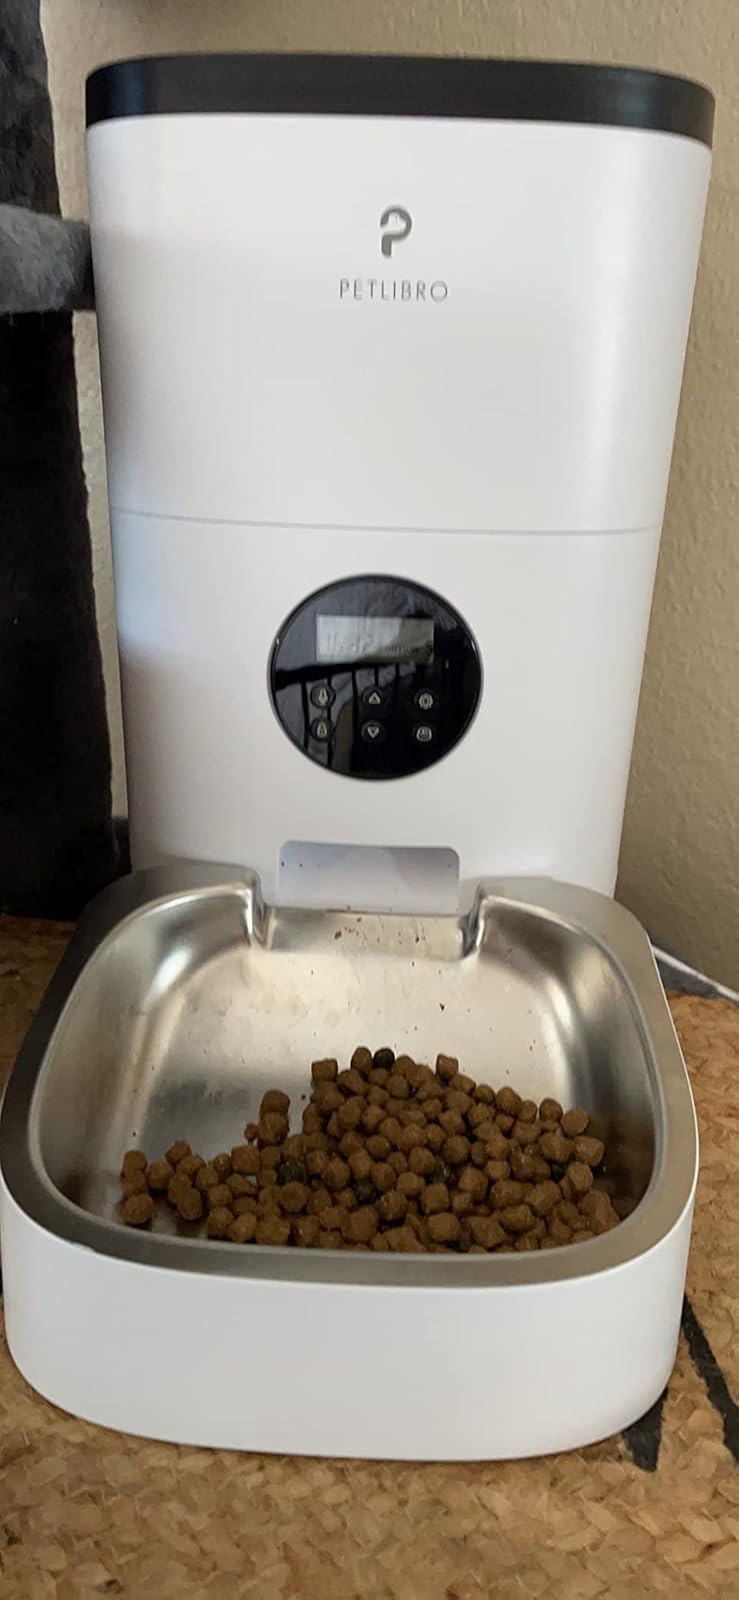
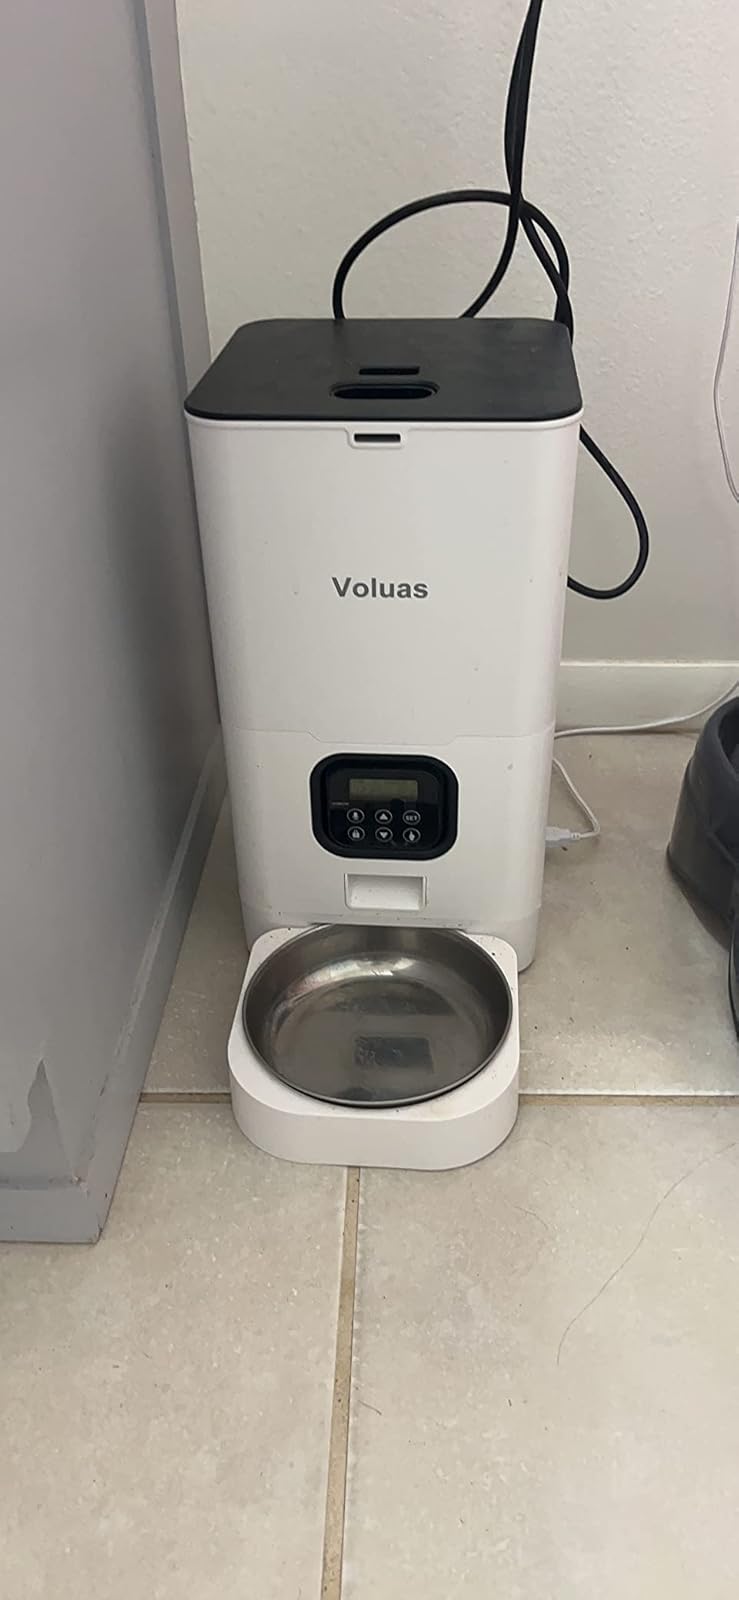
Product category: items_feeder
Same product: no